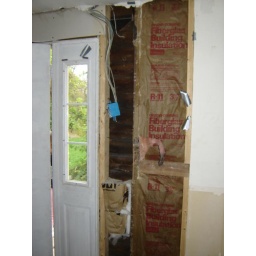
wall near back door